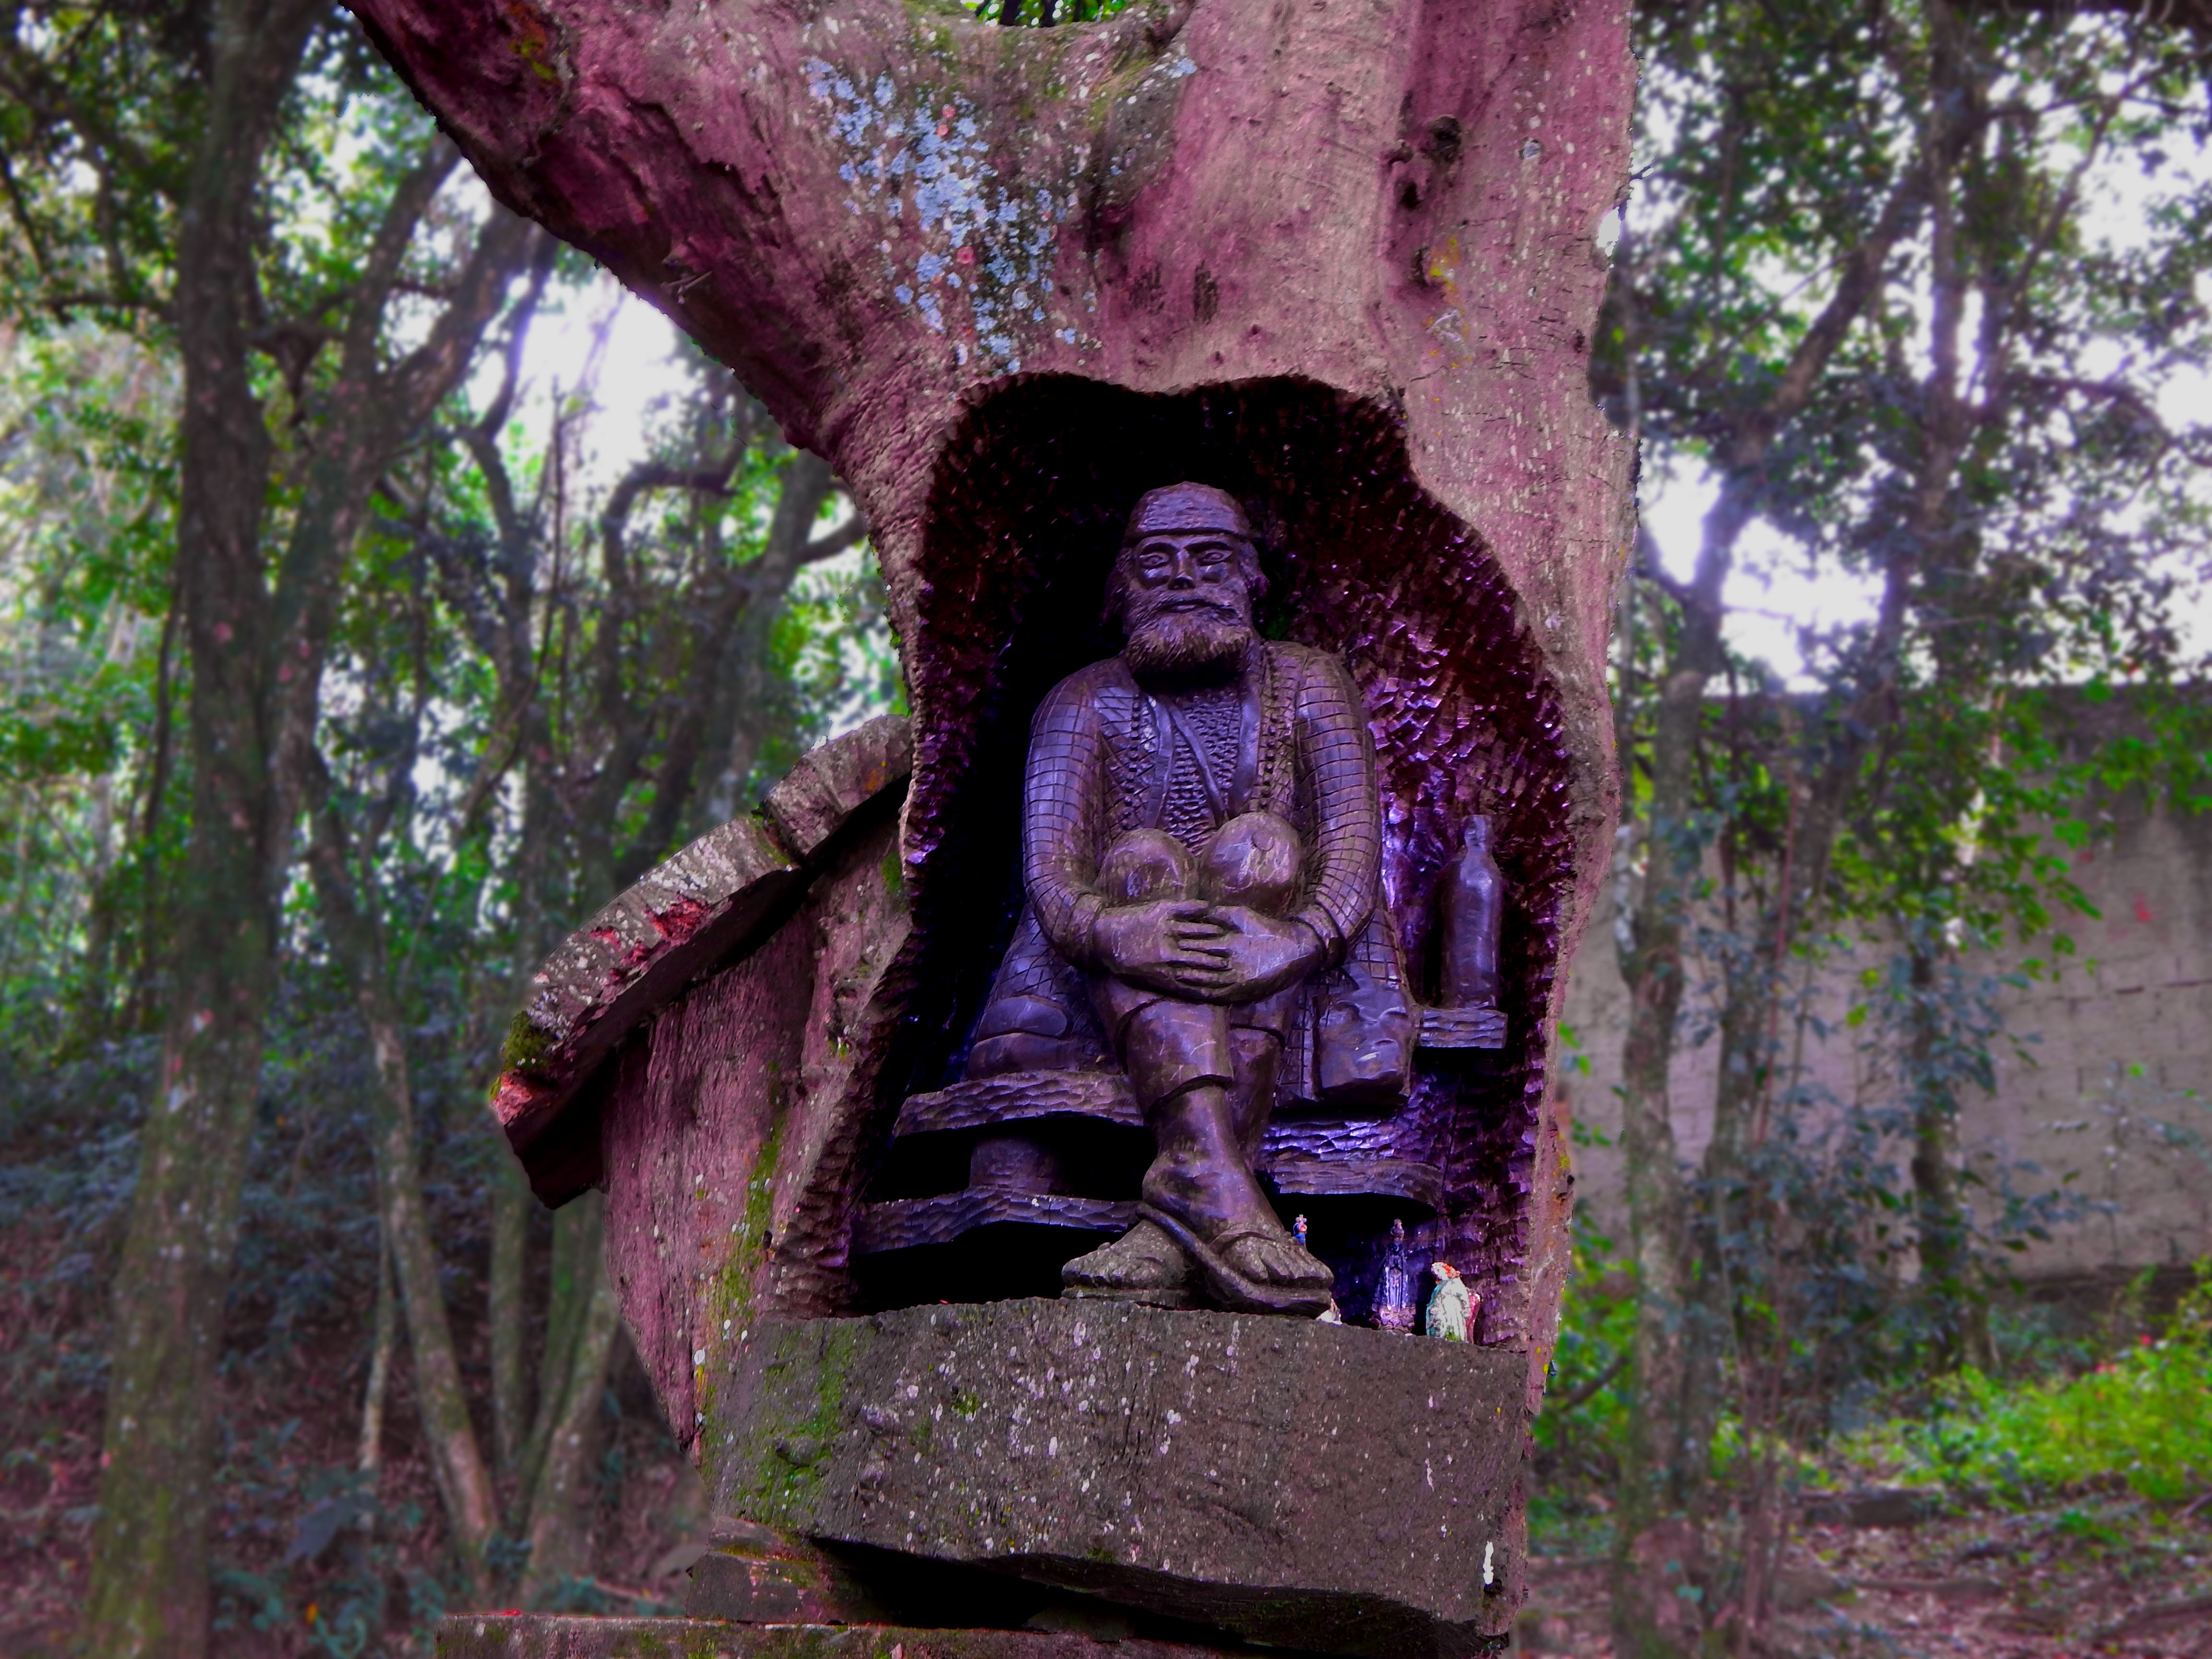
forest, monument, statue, jungle, sculpture, art, temple, mythology, fictional character, gautama buddha, monk john mary, porto uni o, jo o maria park, disputed